Jinder Mahal

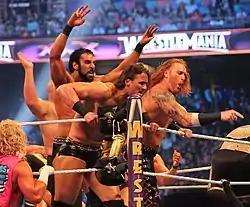
3MB – (Mahal (back), Drew McIntyre and Heath Slater) at WrestleMania XXX in April 2014

On the September 21 episode of "SmackDown", Mahal and Drew McIntyre interfered in Heath Slater's match against Brodus Clay by attacking Clay. The alliance of Mahal, Slater and McIntyre were later named 3MB. From October 2012, 3MB racked up many wins against Team Co-Bro (Santino Marella and Zack Ryder) and The Usos (Jey and Jimmy Uso), all of them due to illegal interference. At the Survivor Series pre-show on November 18, Mahal and Slater defeated Marella and Ryder when Mahal pinned Ryder. At on December 16, 3MB were defeated by the team of Alberto Del Rio, The Brooklyn Brawler and The Miz. The next night on "Raw" at the Slammy Awards show, 3MB lost to Del Rio, Miz and Tommy Dreamer. Mahal competed in the 30-man Royal Rumble match at the Royal Rumble on January 27, 2013, by entering at number 27, but was eliminated by Sheamus. On the April 12 episode of "SmackDown", in an attempt to make a name for themselves, 3MB tried to attack Triple H, but were attacked themselves by The Shield (Dean Ambrose, Roman Reigns and Seth Rollins). On the April 15 episode of "Raw", 3MB called out The Shield, only for Brock Lesnar to come out instead and attack the group. At the Night of Champions pre-show on September 15, 3MB (Drew McIntyre and Heath Slater) competed in a number one contenders tag team turmoil match for the WWE Tag Team Championship, in which they were the last team eliminated by Tons of Funk (Brodus Clay and Tensai).